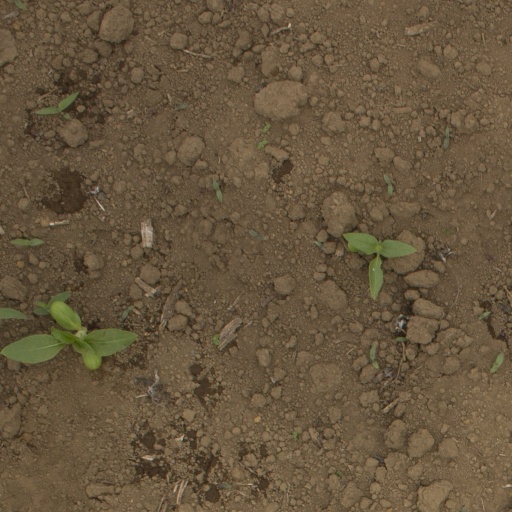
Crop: Jerusalem artichoke